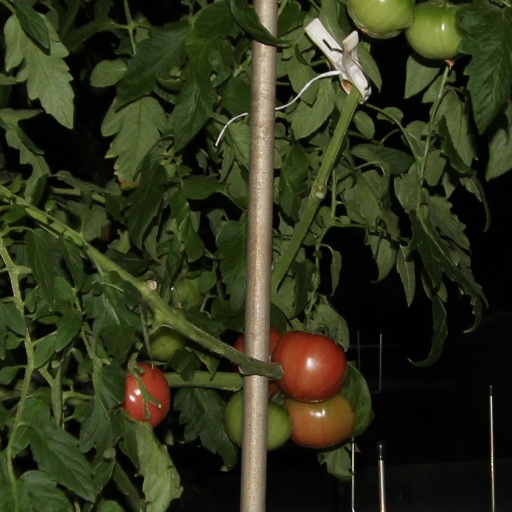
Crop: tomato